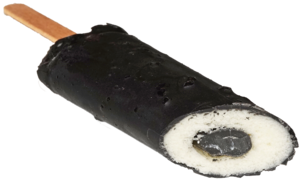
« Poivre turc », est un bonbon à la réglisse parfumé au chlorure d'ammonium. Il est fabriqué par l'entreprise finlandaise Fazer et est très populaire dans les pays nordiques. D'abord inventé par Per Fjelsten en 1976, il est fabriqué par l'entreprise danoise Perelly, qui sera plus tard achetée par Fazer.